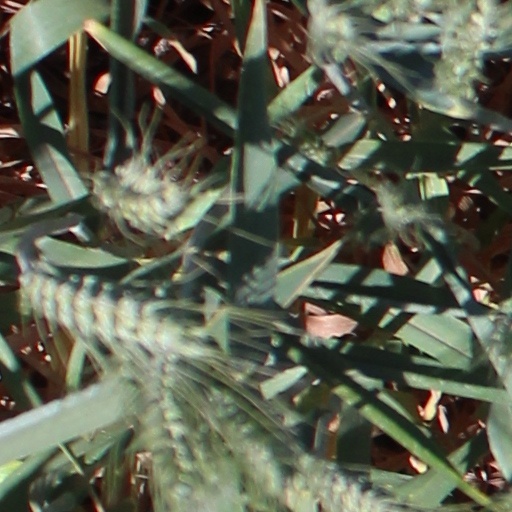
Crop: wheat